Beatriz Argimón

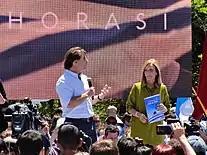
Luis Lacalle Pou (left) and Beatriz Argimón (right) during a rally.

Beatriz Argimón began her political activism at the age of 17 during the dictatorship. Four months after graduating from college, she was a candidate for "Edila" "de Montevideo" (member of the legislature of the capital) in the 1989 election. During Luis Alberto Lacalle's administration, she served as head of the National Institute of Minors. Together with the then first lady Julia Pou, Argimón founded the group "Acción Comunitaria", and was elected National Representative for Montevideo for the 45th Legislature (2000-2005) in the 1999 election. Later she joined the Wilsonist Current, being reelected to the position of the 46th Legislature (2005-2010). She became the first woman reelected consecutively in the history of the National Party.